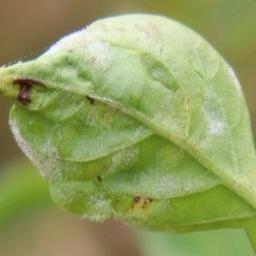
Label: powdery mildew